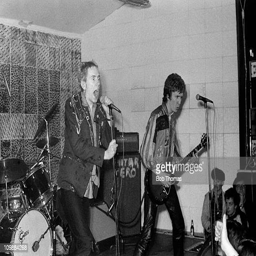
rock artist perform the lead singer is artist with hard rock artist on guitar and punk rock artist on drums